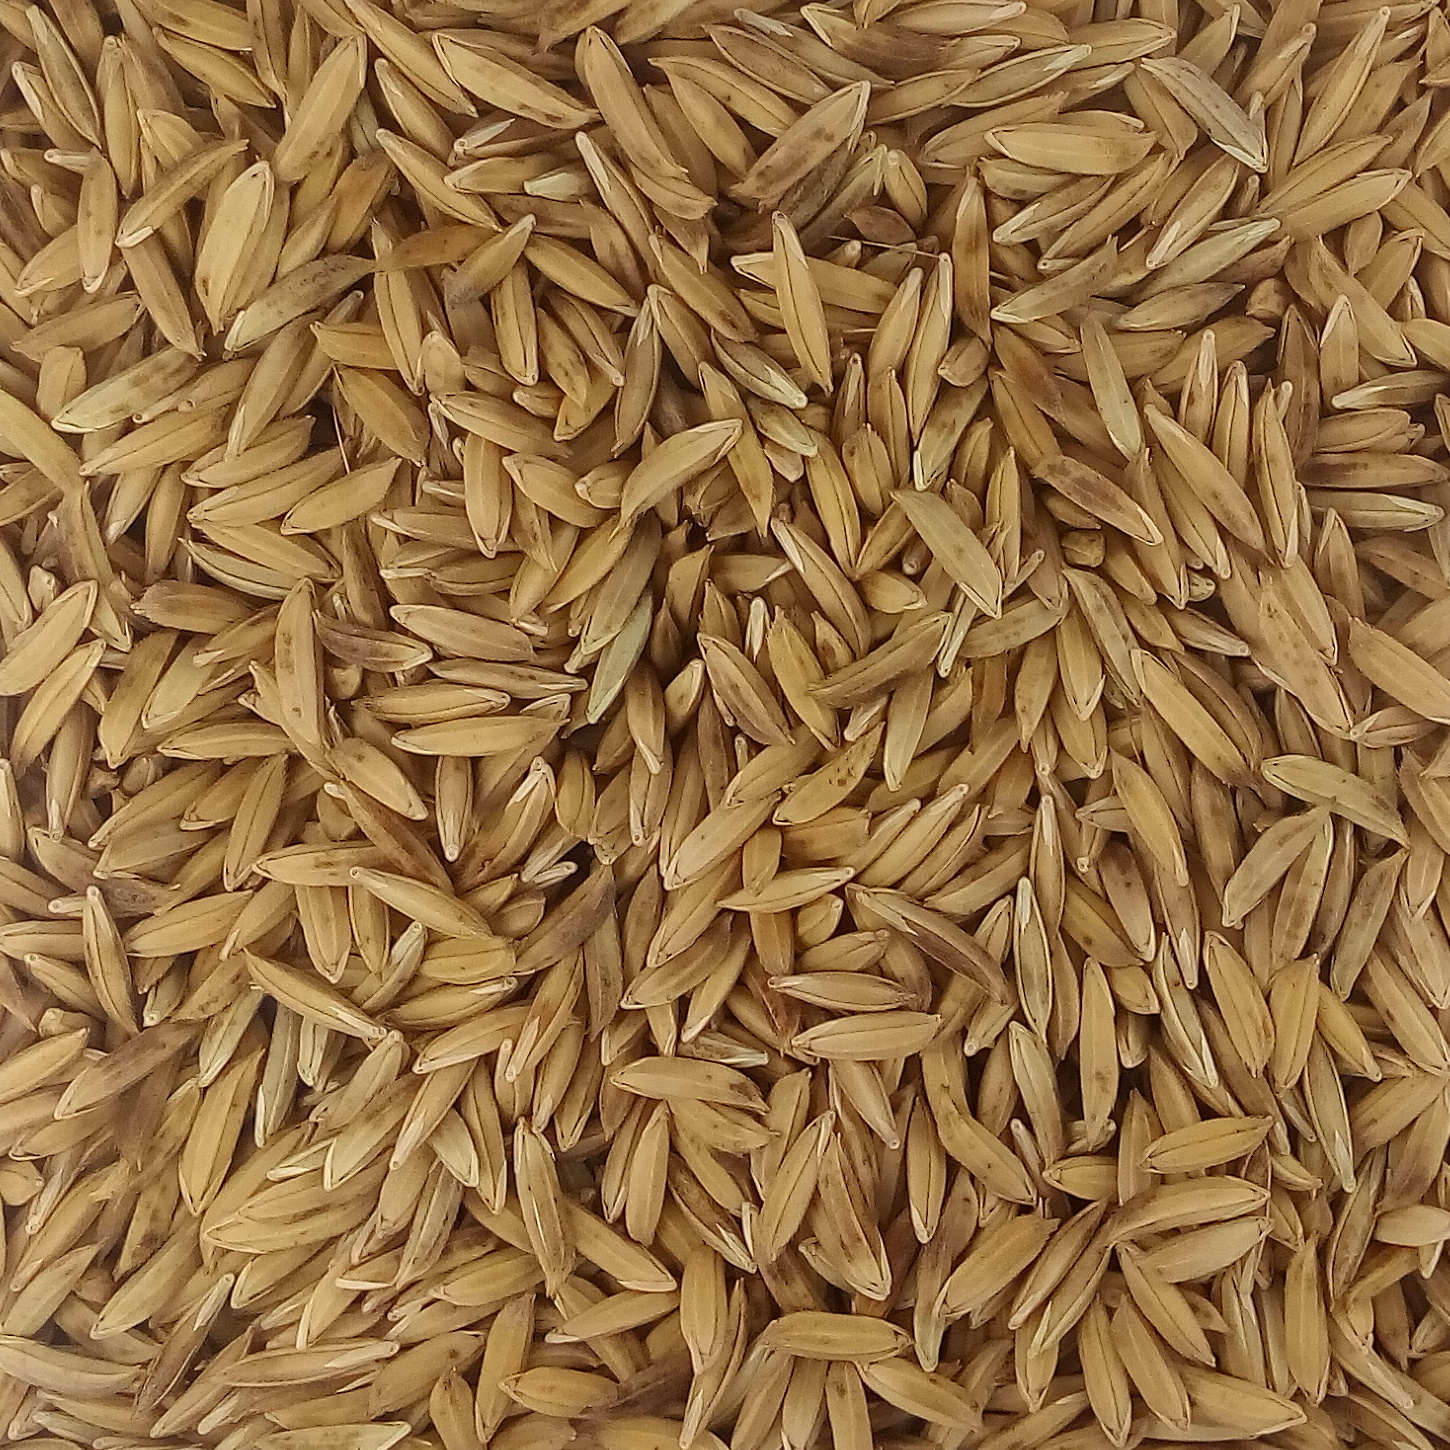
Rice seed variety: BAS_370